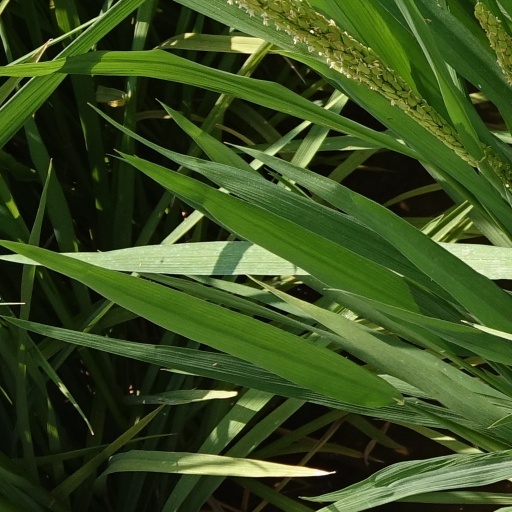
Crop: rice